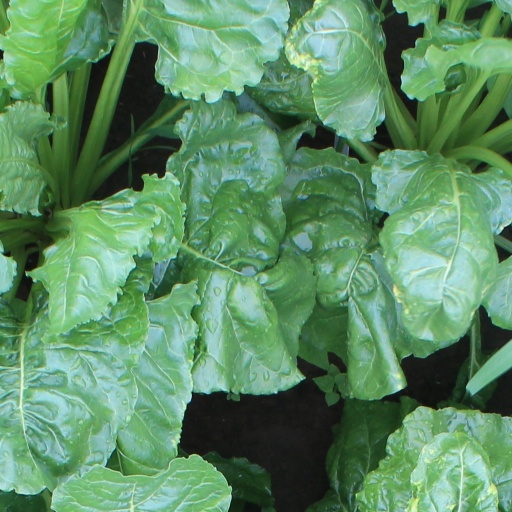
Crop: sugar beet